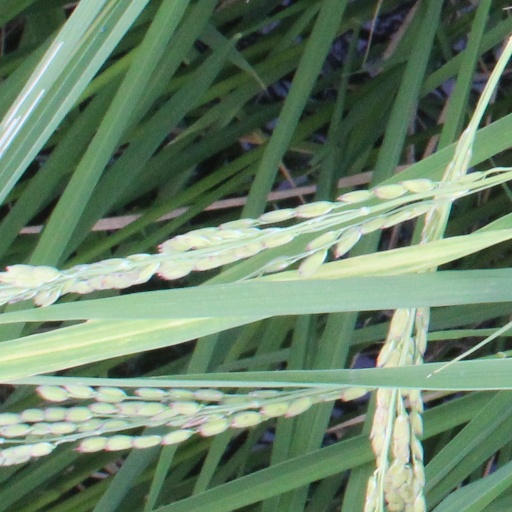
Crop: rice